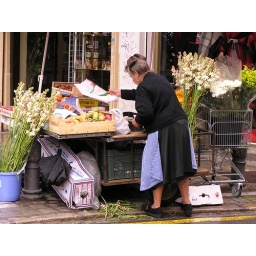
This photograph is of a woman selling fruit and flowers in Granada, Spain.